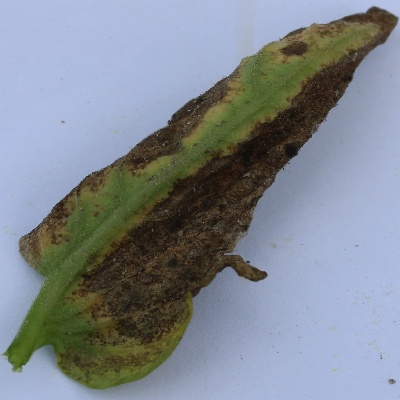
Crop: Tomato
Condition: leaf blight